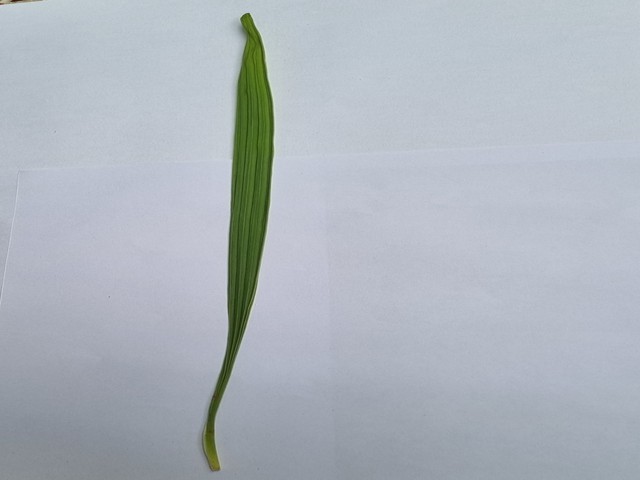
Plant: betal